Bodilis Parish close

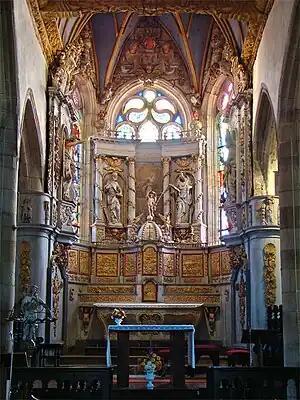
View of the main altar

The pulpit dates to 1744 and was donated to the church by François de Lesquelen along with the confessional boxes. The stone baptismal font dates to the 16th century and has an octagonal baldachin with a dome said to have been inspired by the clock tower at the Notre Dame de Berven chapel in Plouzévédé. The font is decorated with statues in kersanton which are attributed to Roland Doré and are of Matthew the Evangelist, Mark the Evangelist, the Holy Father holding Jesus in his arms, Saint Gregory the Grand Pope, Saint John and Saint Ambrose the vicar of Milan.